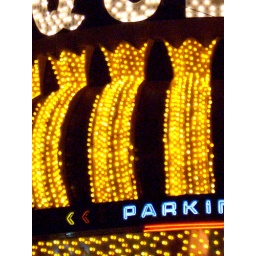
neon sign on freemont street in downtown vegas